Zell am See

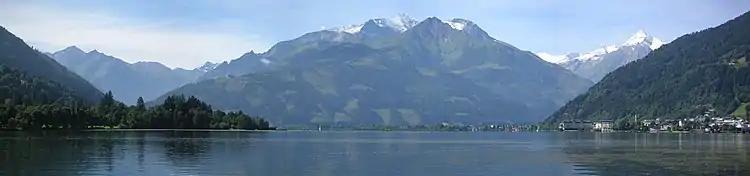
Panoramic view from Lake Zell to Hoher Tenn massif (Zell am See on the right)

The mountains of the area form a horseshoe shape; the slopes are mainly forested or covered with Alpine pastures. The "Hausberg" ("home mountain") of Zell am See is the Schmittenhöhe, , which together with the adjacent Salzburg Slate Alps range in the west is part of the Greywacke zone between Northern Limestone and Central Eastern Alps. Mt. Schmittenhöhe is a popular centre for skiing and winter sports. The nearby Mt. Hundstein ("Dog Stone") at is the highest peak of the Salzburg Greywacke Zone.